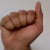
The image shows a hand gesture representing the letter 'A' in Indian Sign Language.